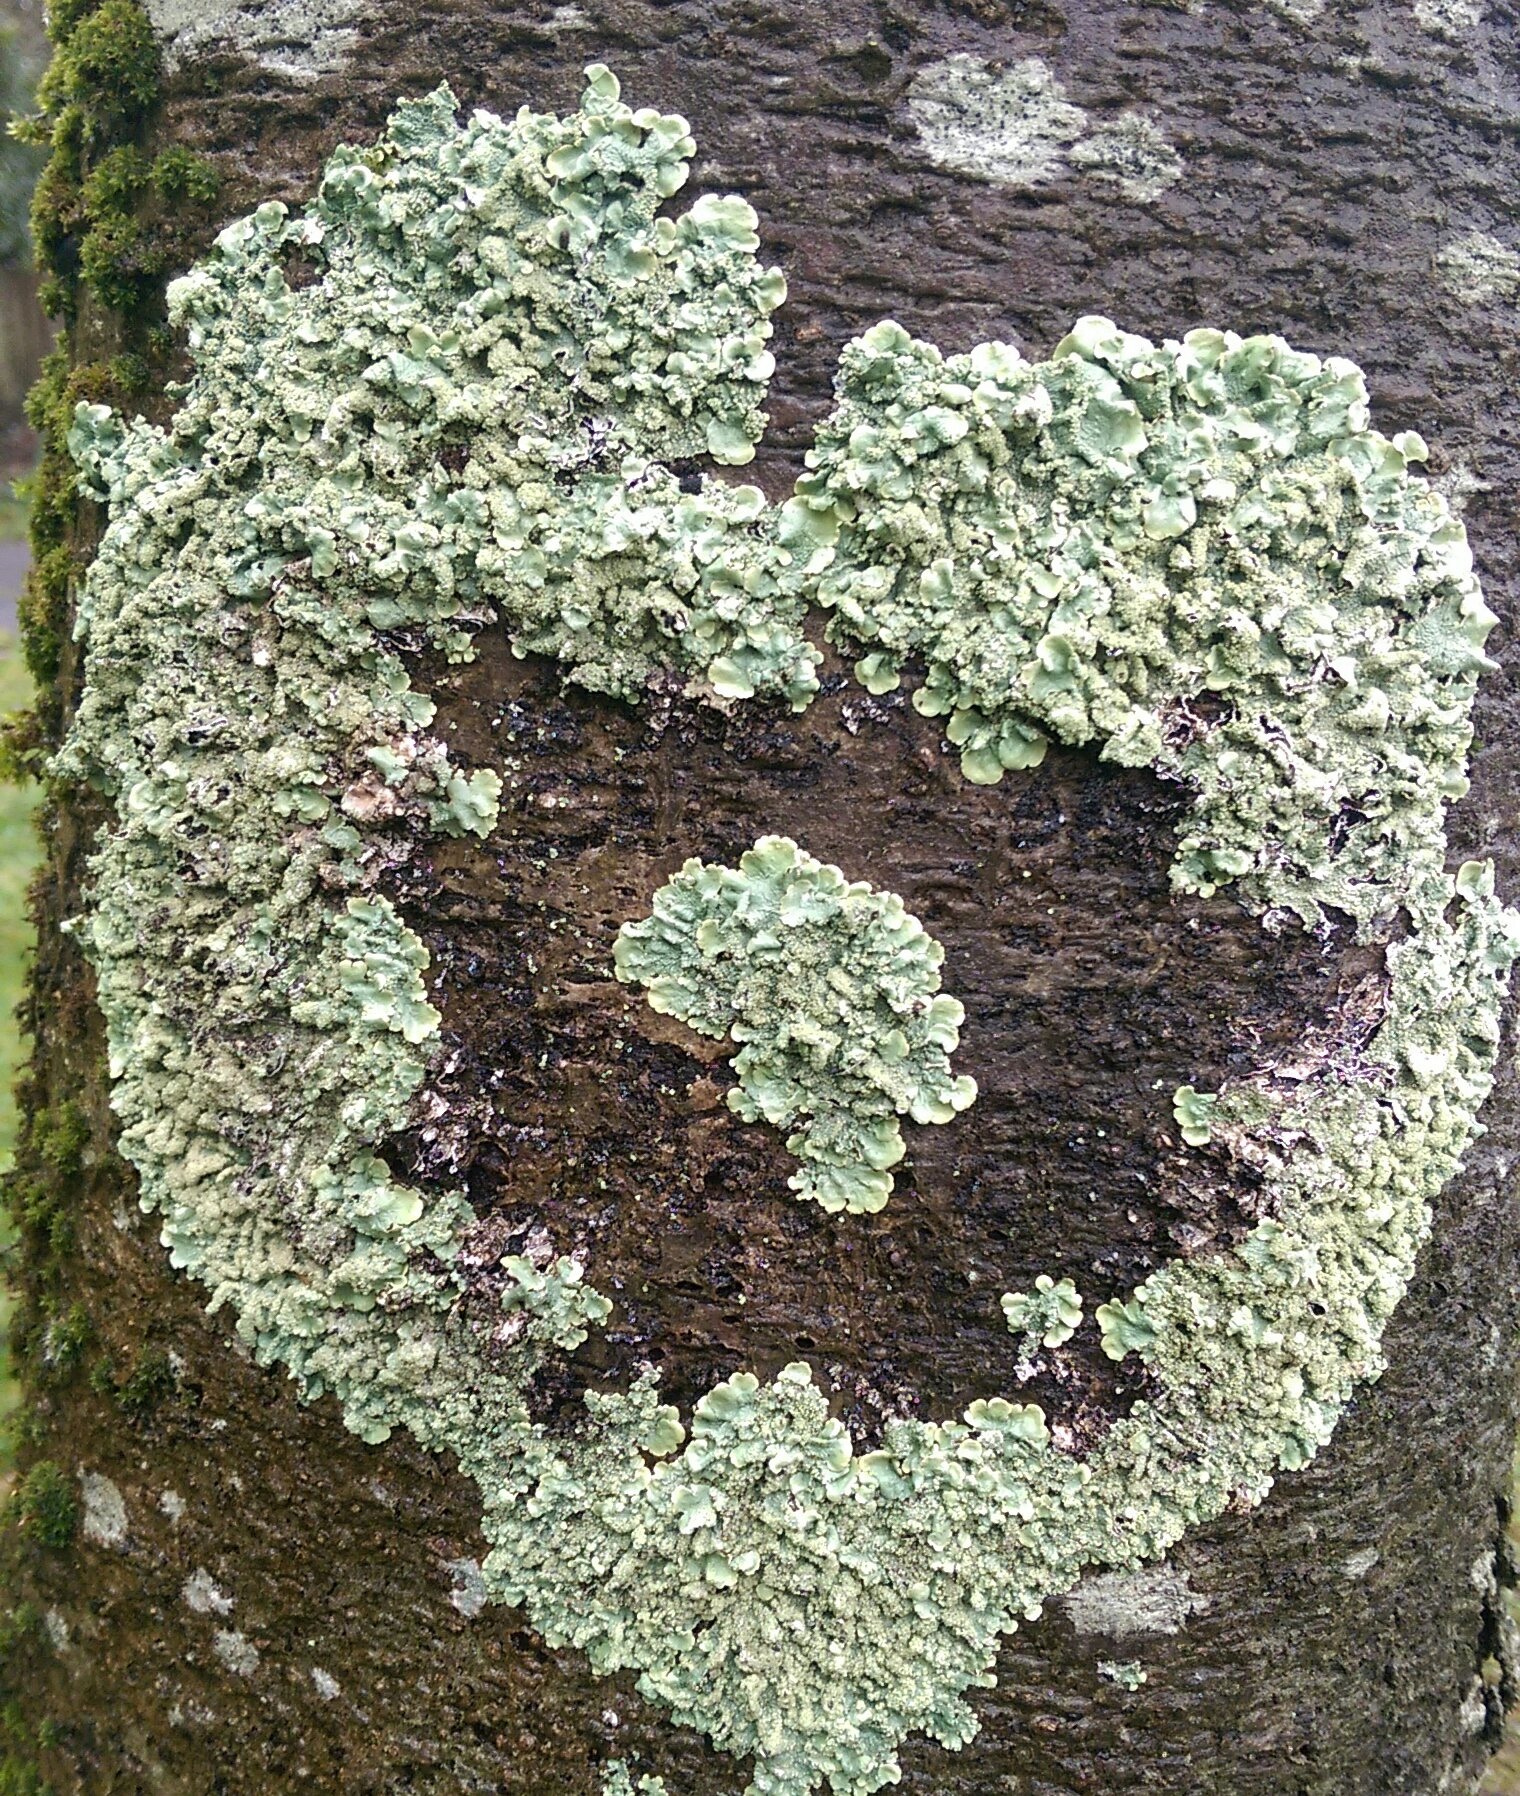
tree, plant, leaf, flower, herb, produce, soil, botany, flora, shrub, flowering plant, land plant